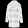
Label: Coat